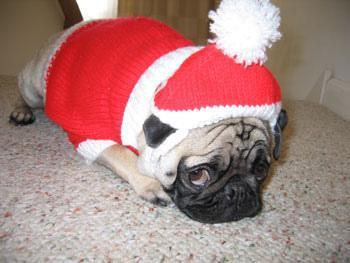
pug